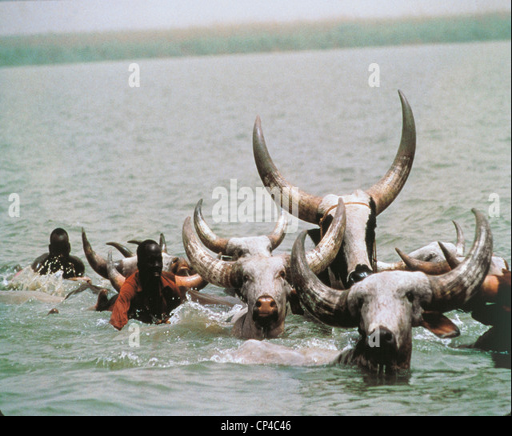
person of cattle transhumance wading in the lake